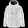
Label: Coat